Green strength

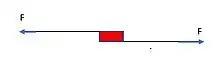
Example of Lap Shear Joint in Load

Shear loading can also be tested in respect to green strength. Most adhesive bonds used in design require the bond to typically be in a state of shear, not tensile. Because of this, it is very important to understand the shear loading of a joint in relation to its green strength and final strength. Just like in tensile loading, ASTM provides very specific testing methods for a joint in shear loading.